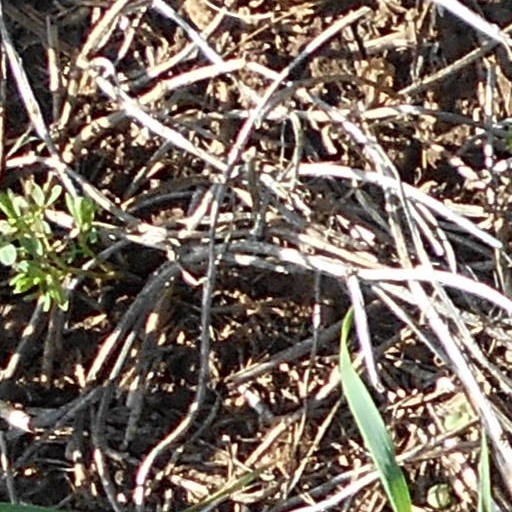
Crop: wheat